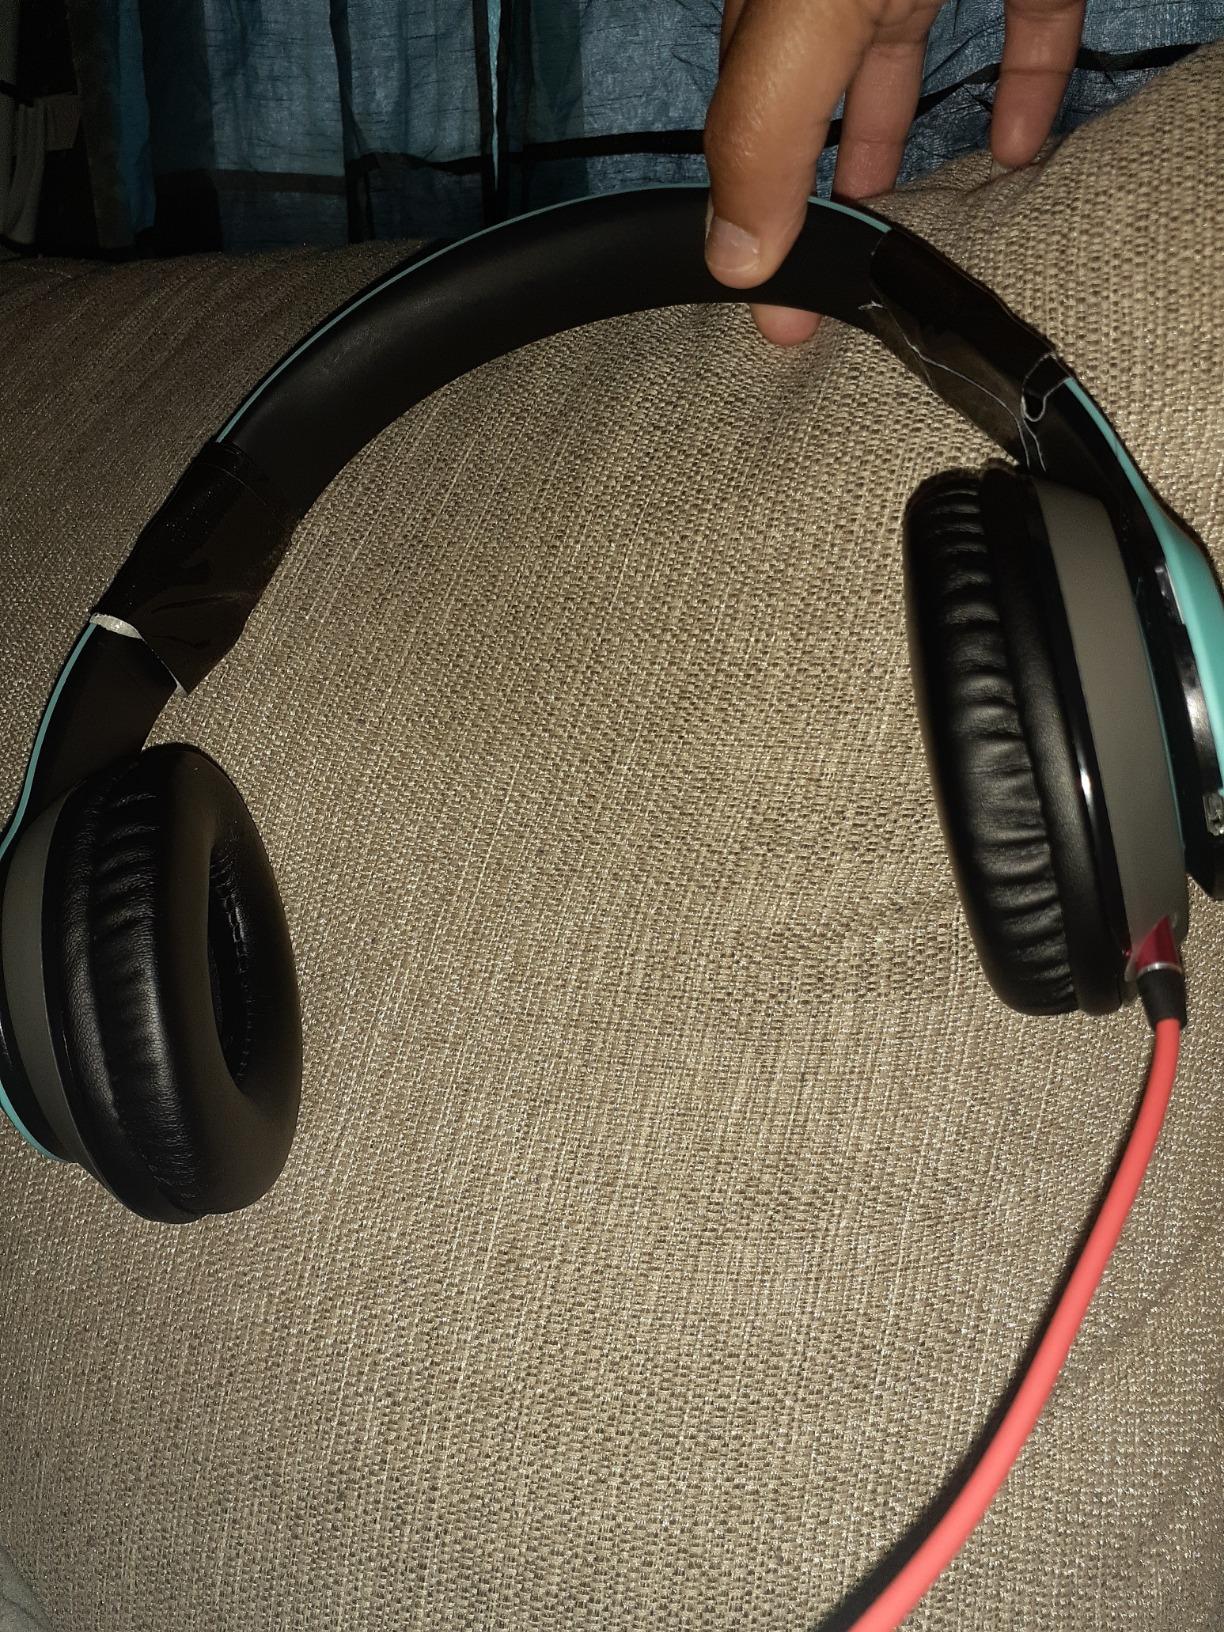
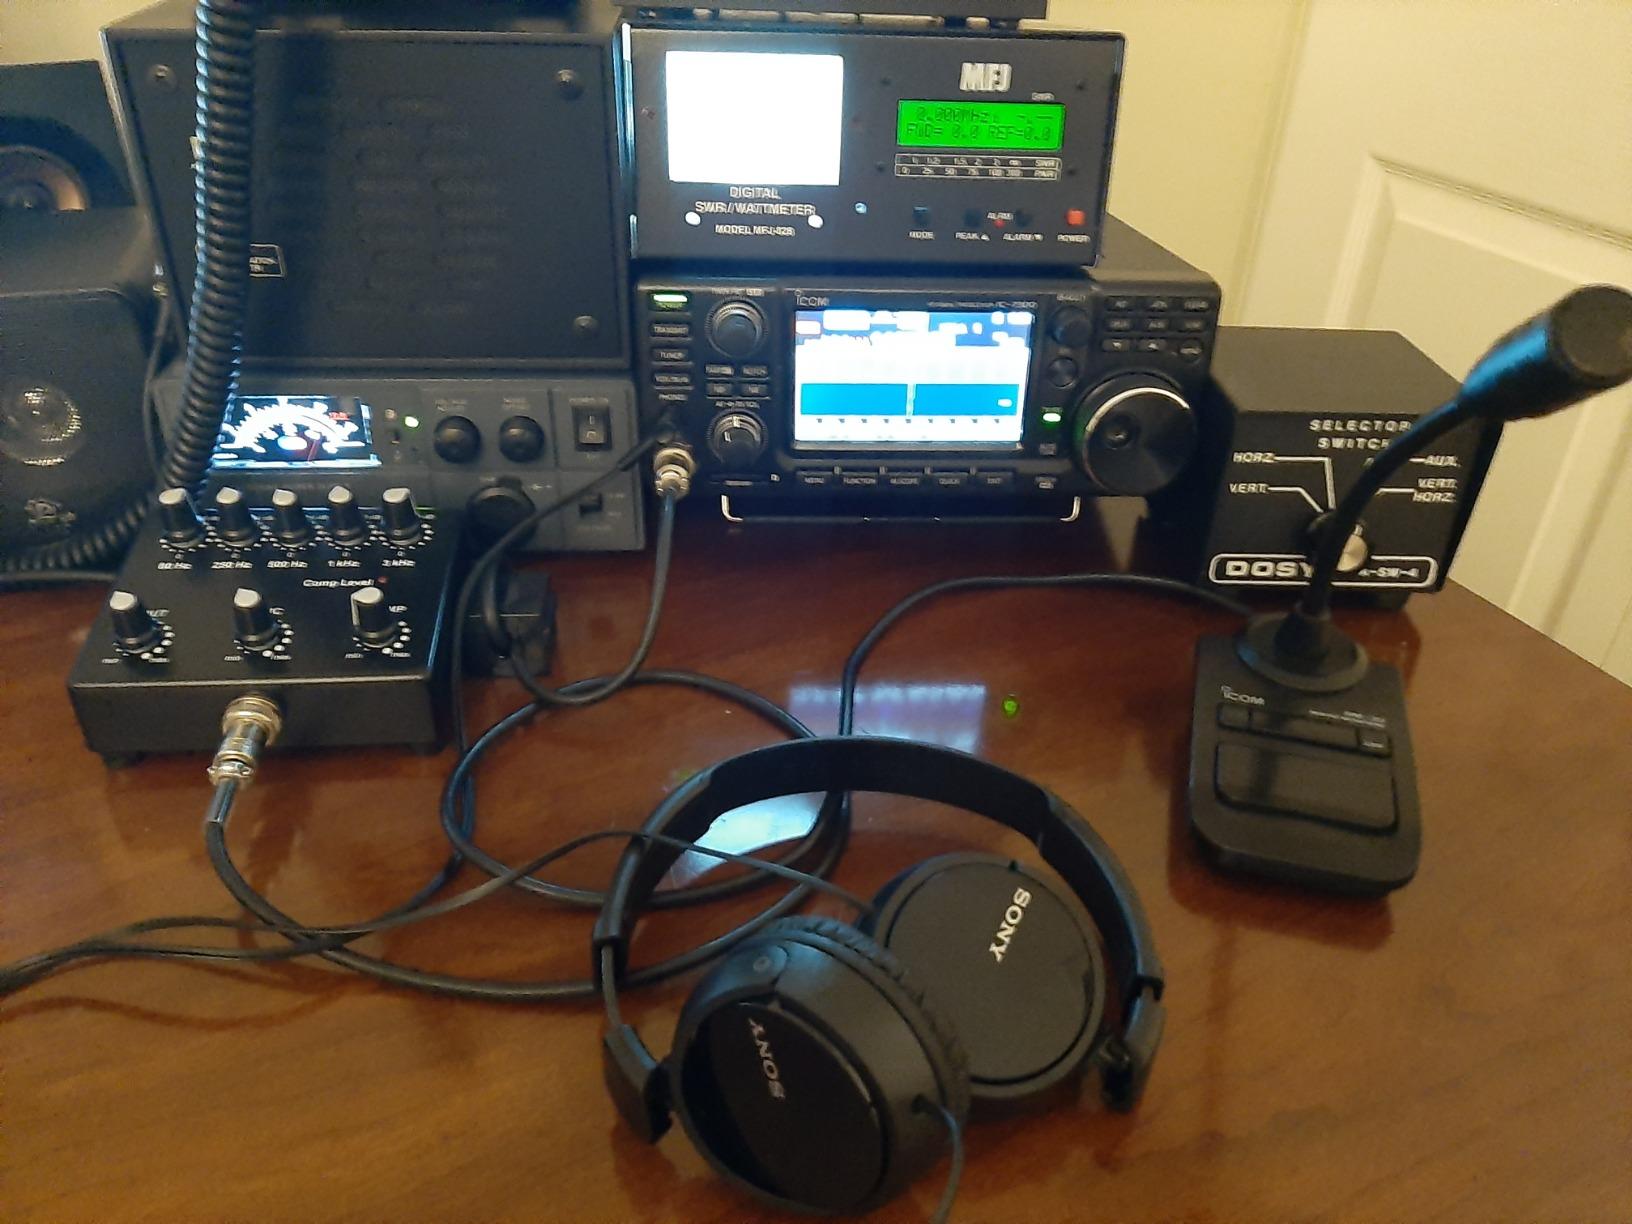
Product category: headphones
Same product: no